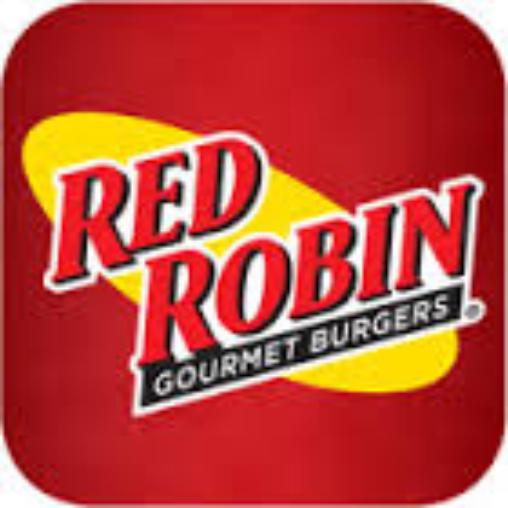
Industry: Food